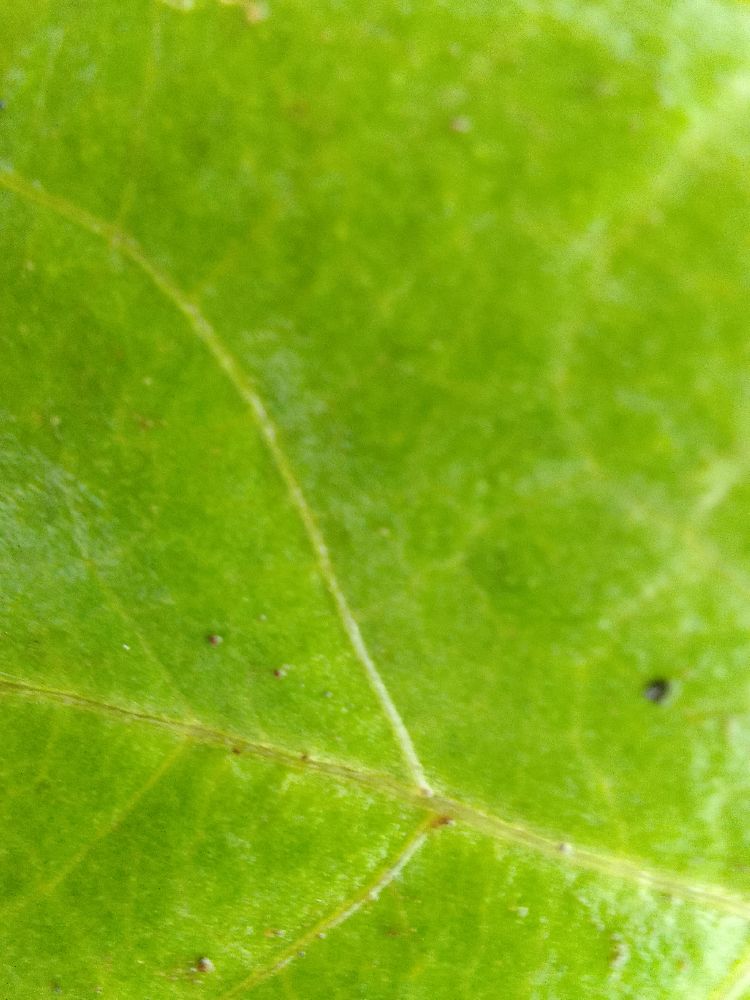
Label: healthy